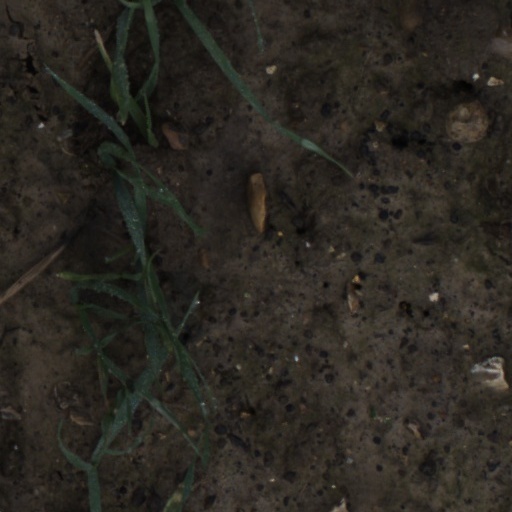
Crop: wheat